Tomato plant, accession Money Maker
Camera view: vertical (180 deg); turntable rotation: 240 degrees
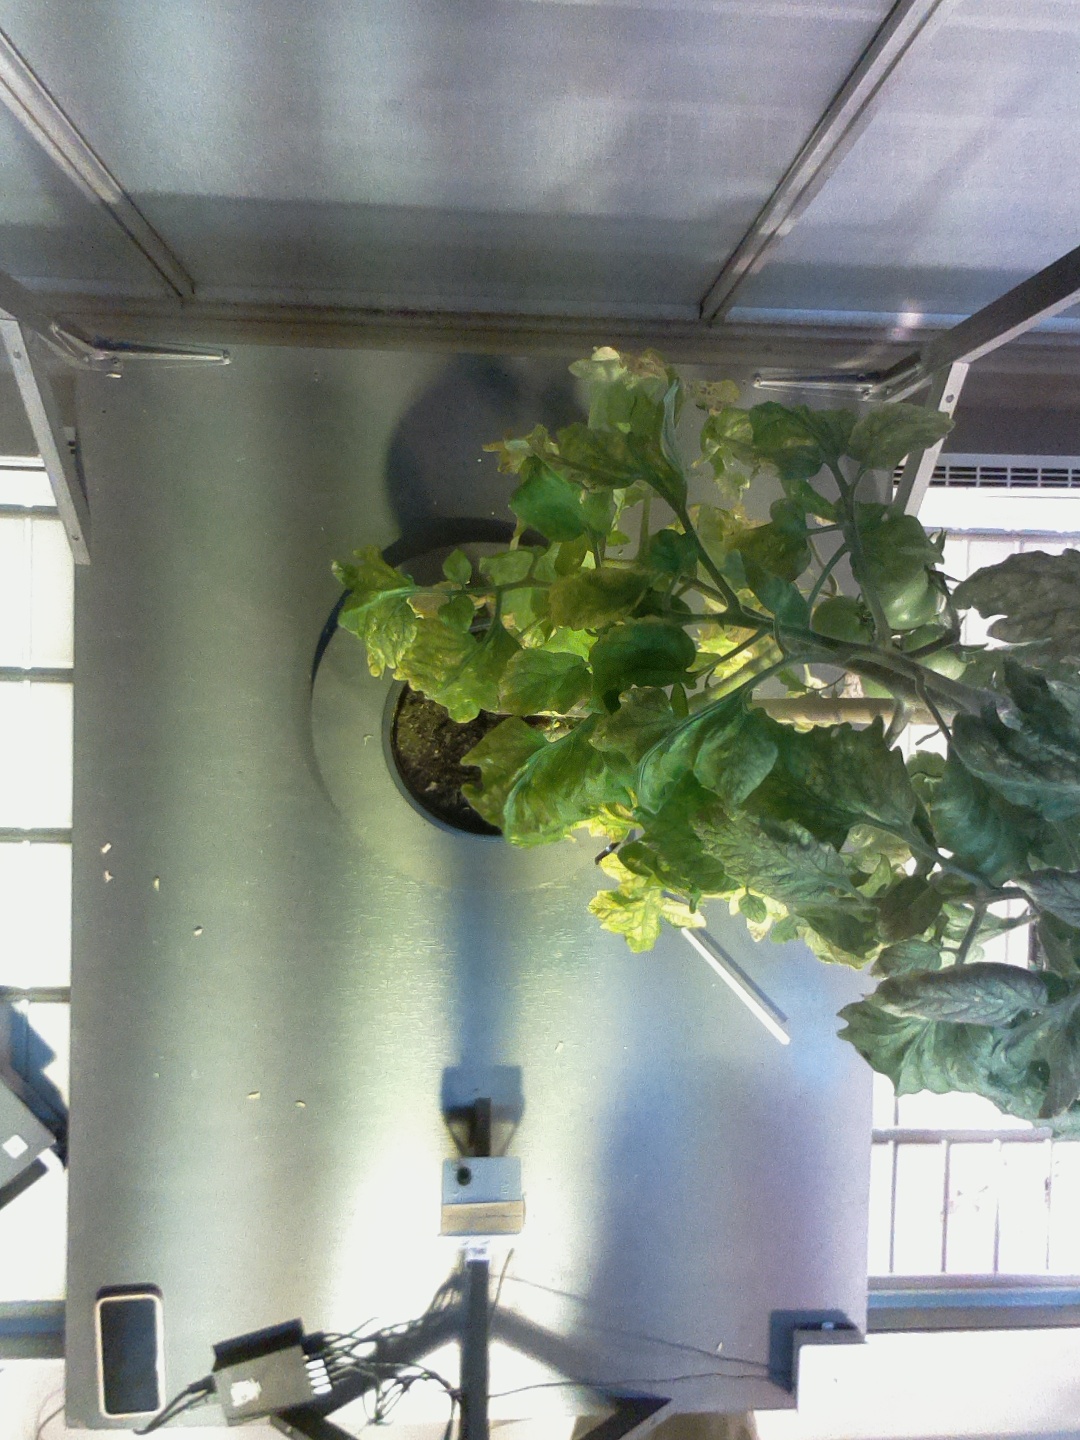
BBCH growth stage 78: 80% -90% of final fruit size